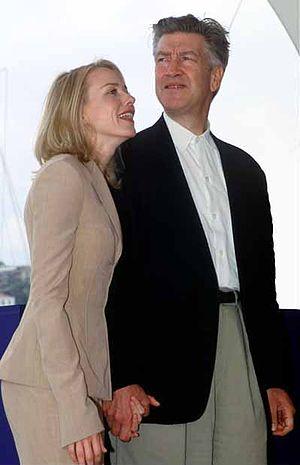
Naomi Watts [neɪˈoʊmi wɒts], née le 28 septembre 1968 à Shoreham, est une actrice et productrice britannique.
La 54ᵉ édition du Festival de Cannes a lieu du 9 au 20 mai 2001. La maîtresse de cérémonie est l'actrice britannique Charlotte Rampling.